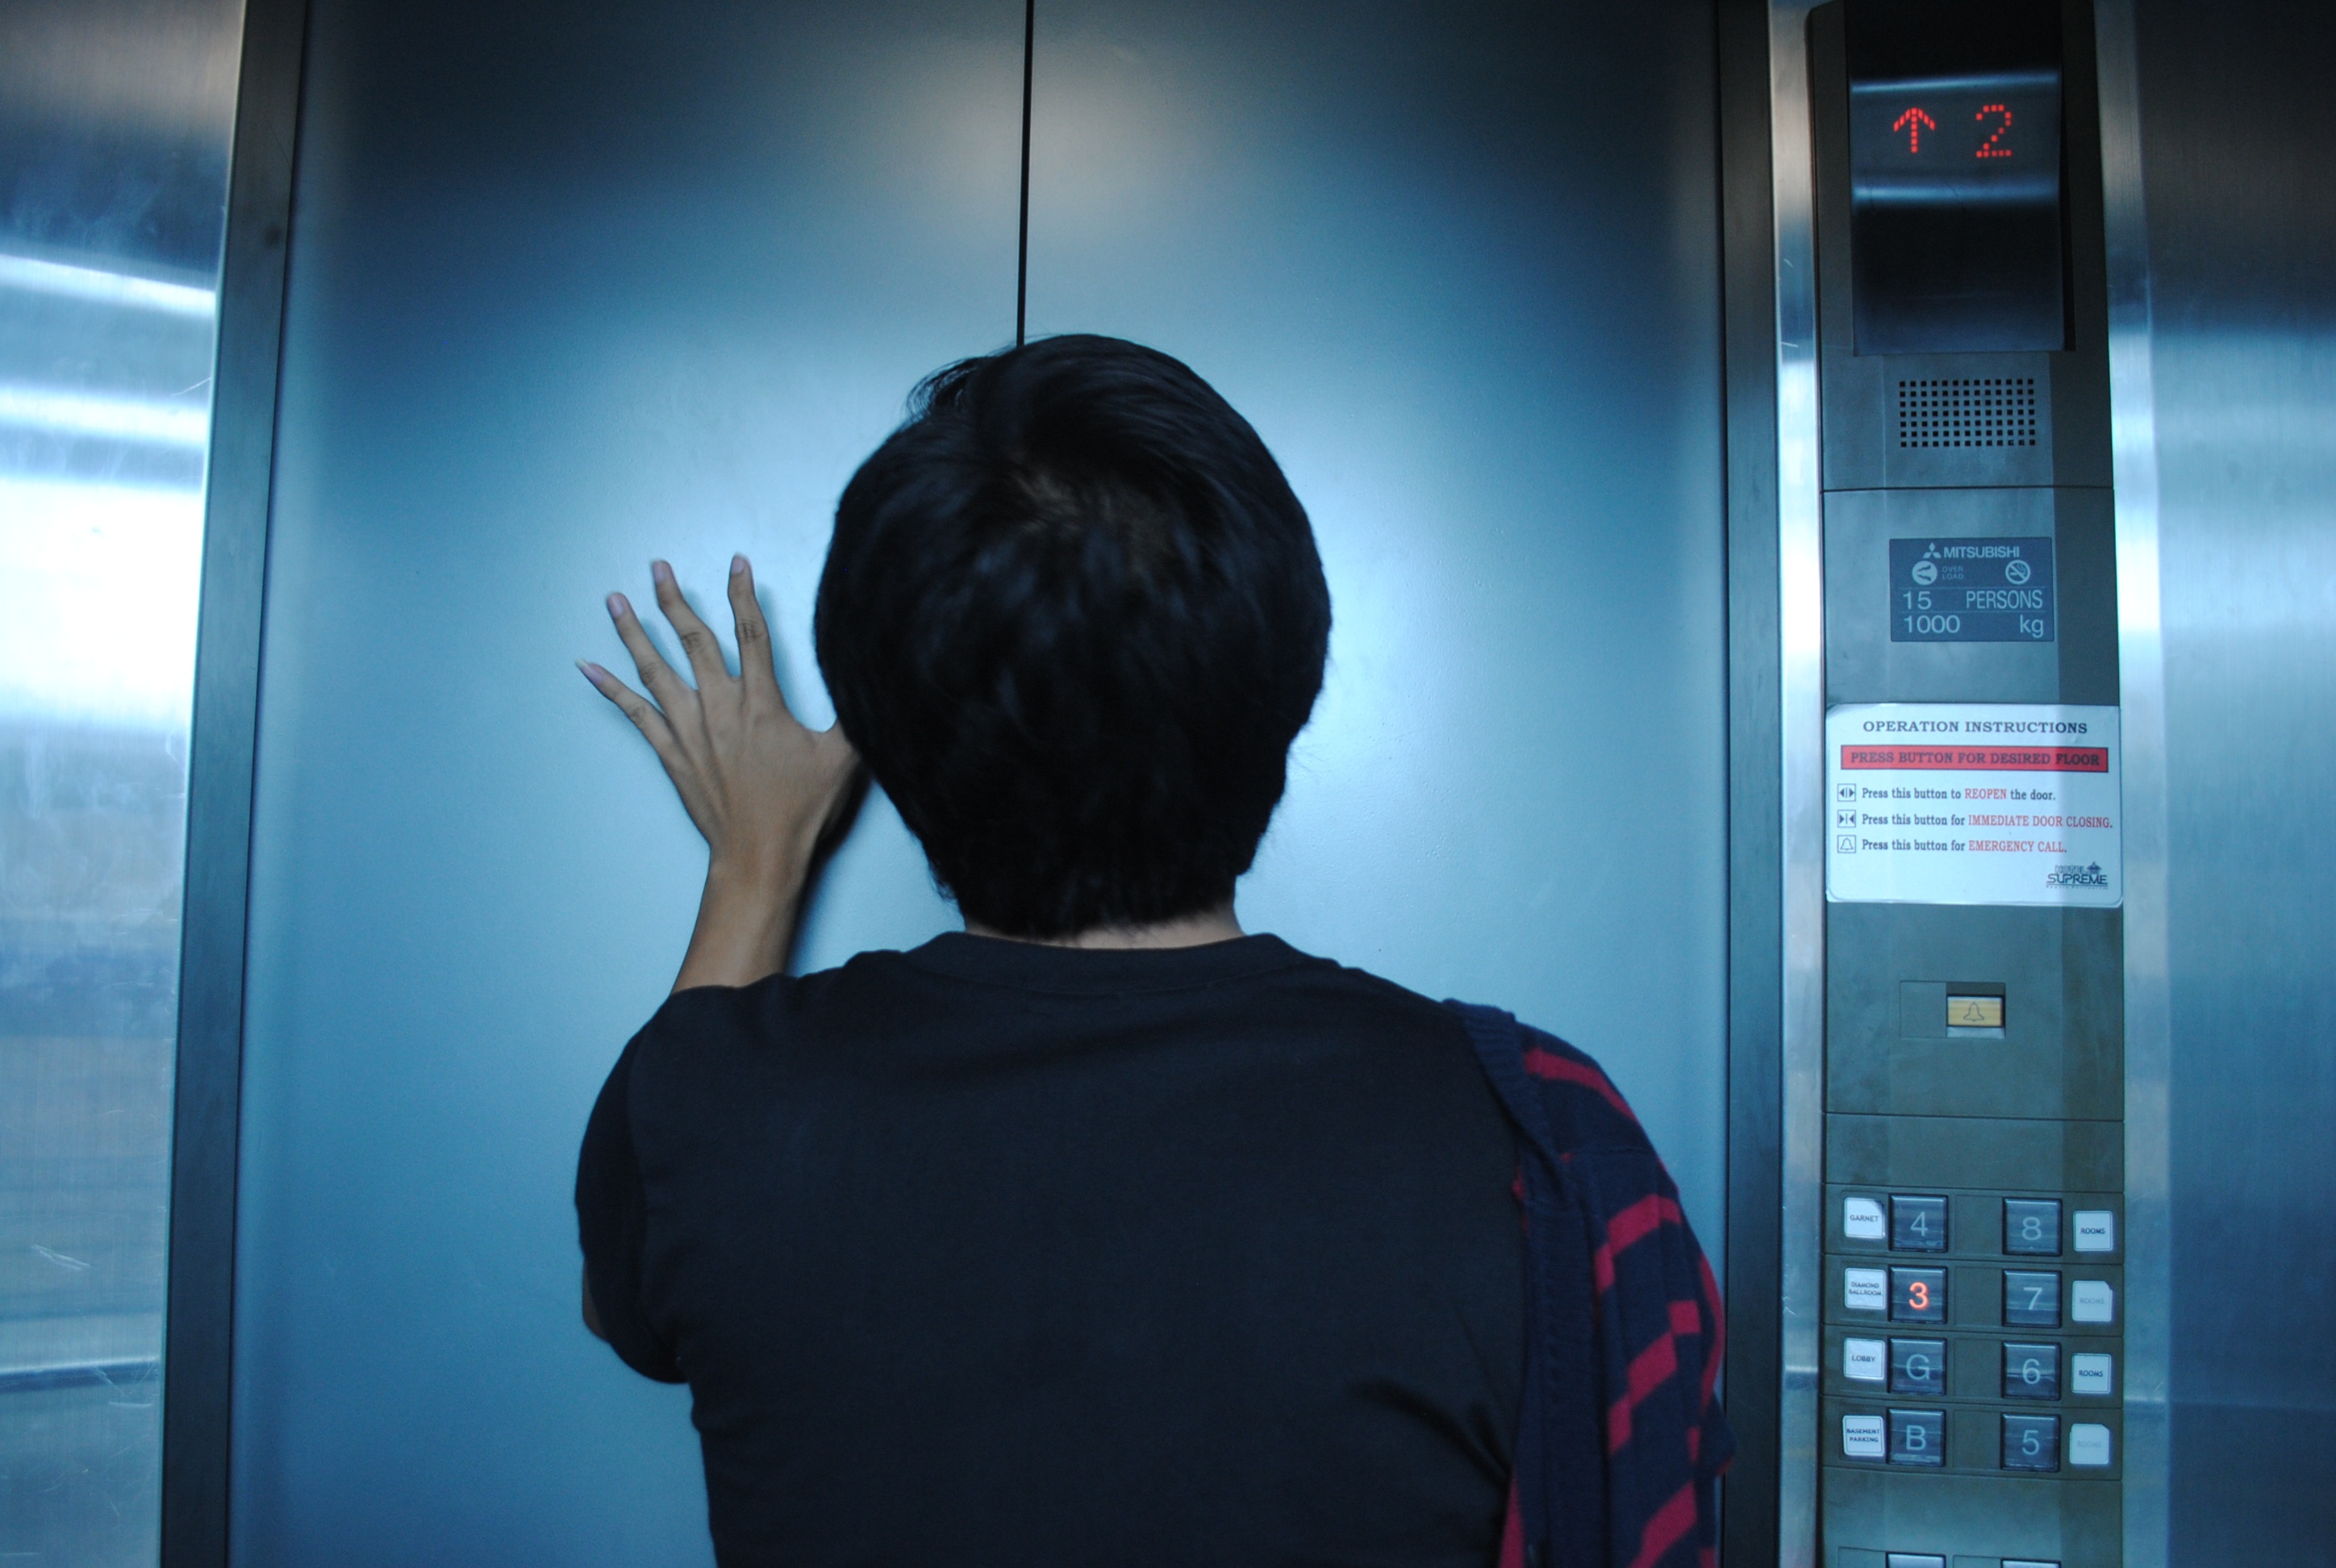
color, snapshot, screenshot